Neville Bertie-Clay

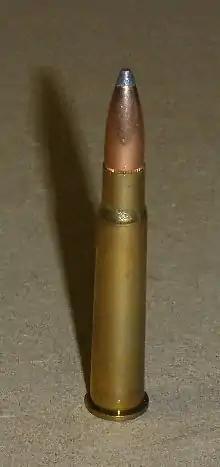

Bertie-Clay is most famous for being the inventor of the dum dum, a soft-pointed bullet. At the time of their invention in 1896 Bertie-Clay was the Superintendent of the British arsenal at Dum Dum in Bengal. The Mark II Lee-Metford bullet then in use with the British Army was shown, during the Chitral Expedition of 1895, to leave a small wound with insufficient stopping power to halt a determined charge, particularly when fired at close range. The Mark II bullet had a full metal jacket and did not deform upon hitting a person, allowing it to travel straight through tissue and bone without smashing it. The "British Medical Journal" published a report on one tribesman who had been hit by six such bullets but recovered in hospital.